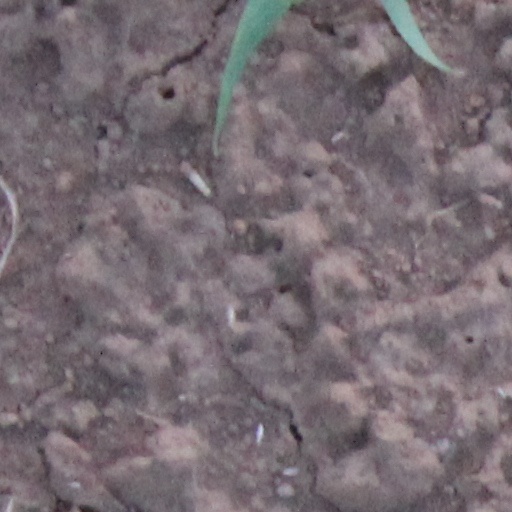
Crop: wheat